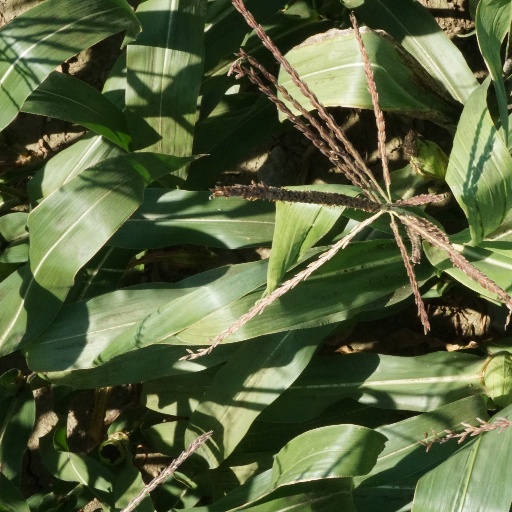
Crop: maize; corn